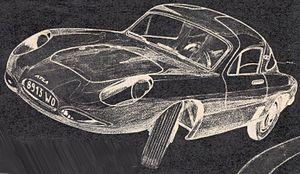
Voiture Atla créé par Jacques Durand Italiano: Renault-Atla (1957-1958), vettura sportiva con autotelaio tubolare progettato da Charles Cusson e carrozzeria in poliestere disegnata da Jacques Durand. Le porte si aprono ad ala di gabbiano. Poteva essere dotata, a scelta, del motore Renault 4CV da 1.062 cm3 (860.000 ff) o del ""5CV Dauphine"" da 1.090 cm3(950.000 ff), entrambi con cambio a 3 velocità."
Jacques Durand, né le 28 juin 1920 à Paris et mort le 16 août 2009 à Mougins, est un concepteur d'automobiles qui est à l'origine des modèles Atla, Sera, Jidé et Scora. Il construit aussi des modèles Arista déjà lancés par Raymond Gaillard et participe à l'aventure de la Sovam.